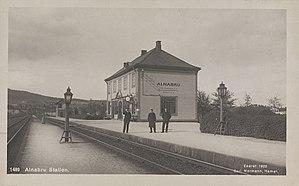
La gare d'Alna est une halte ferroviaire norvégienne, située à Oslo, de la ligne Hovedbanen.